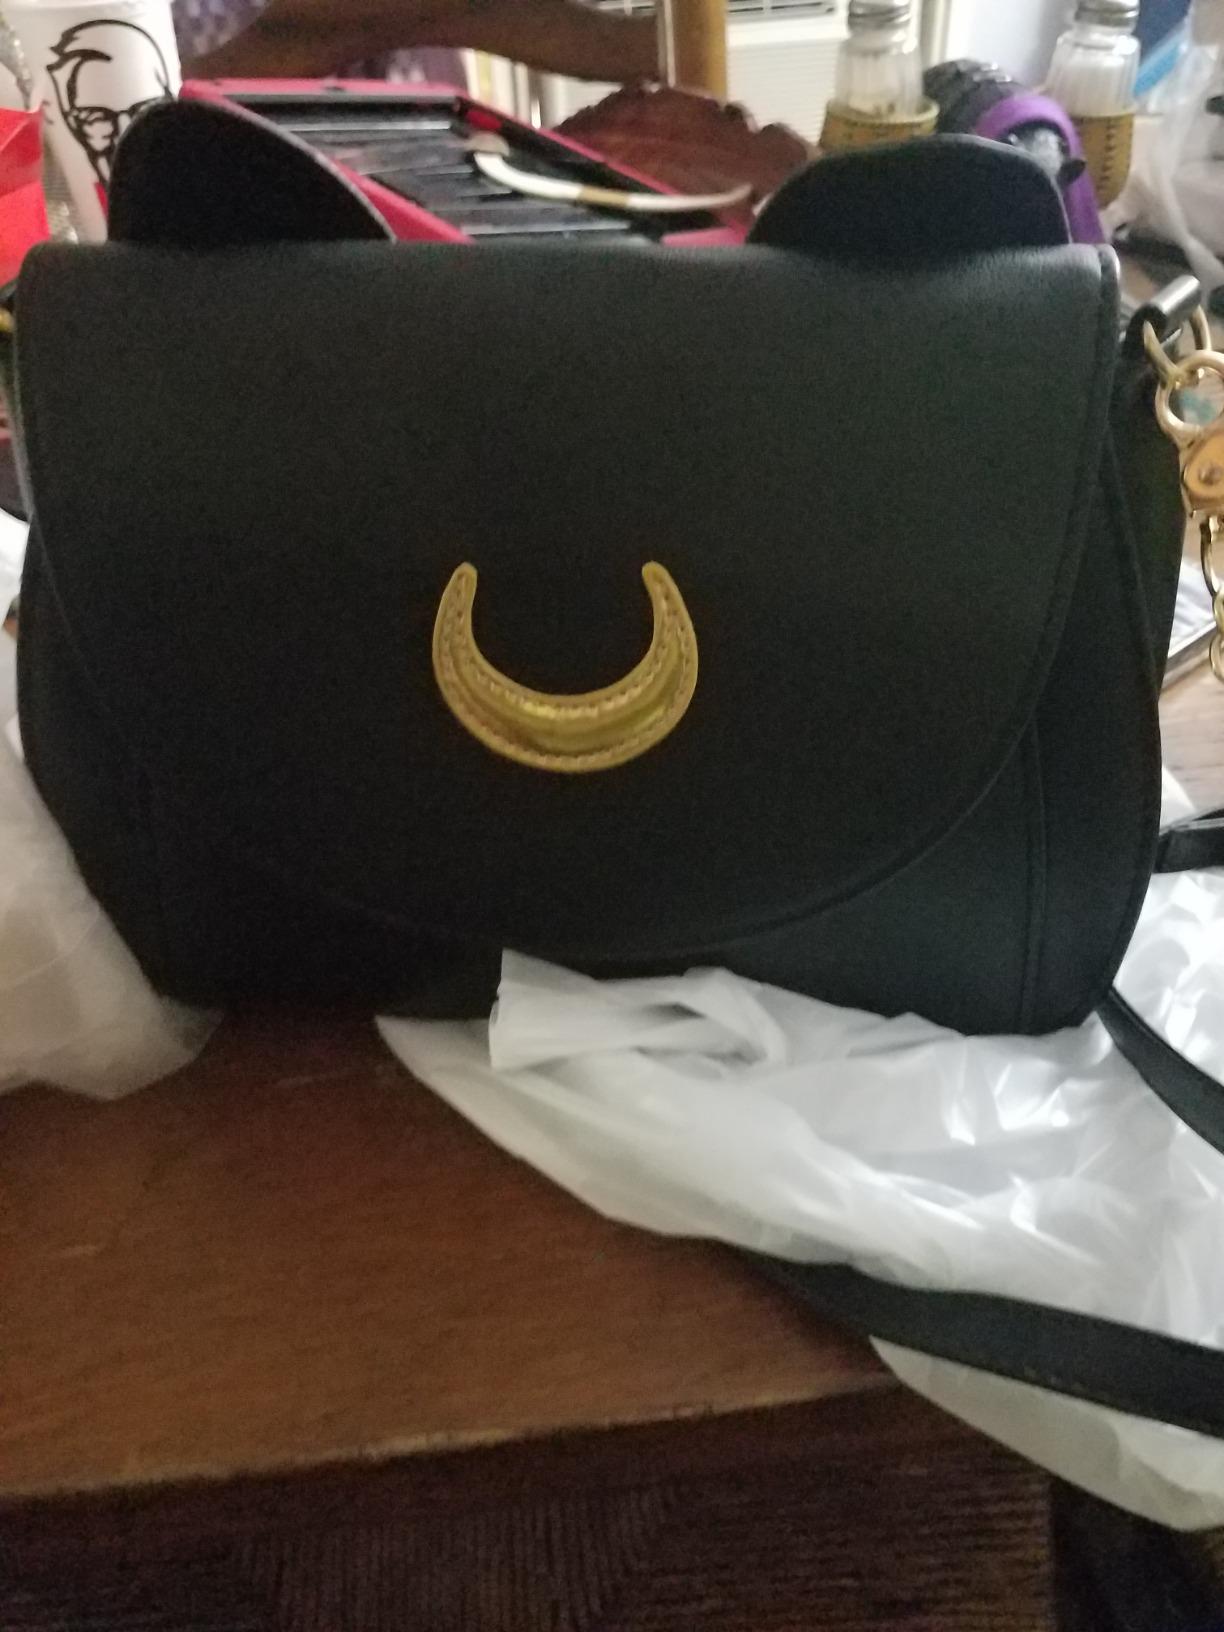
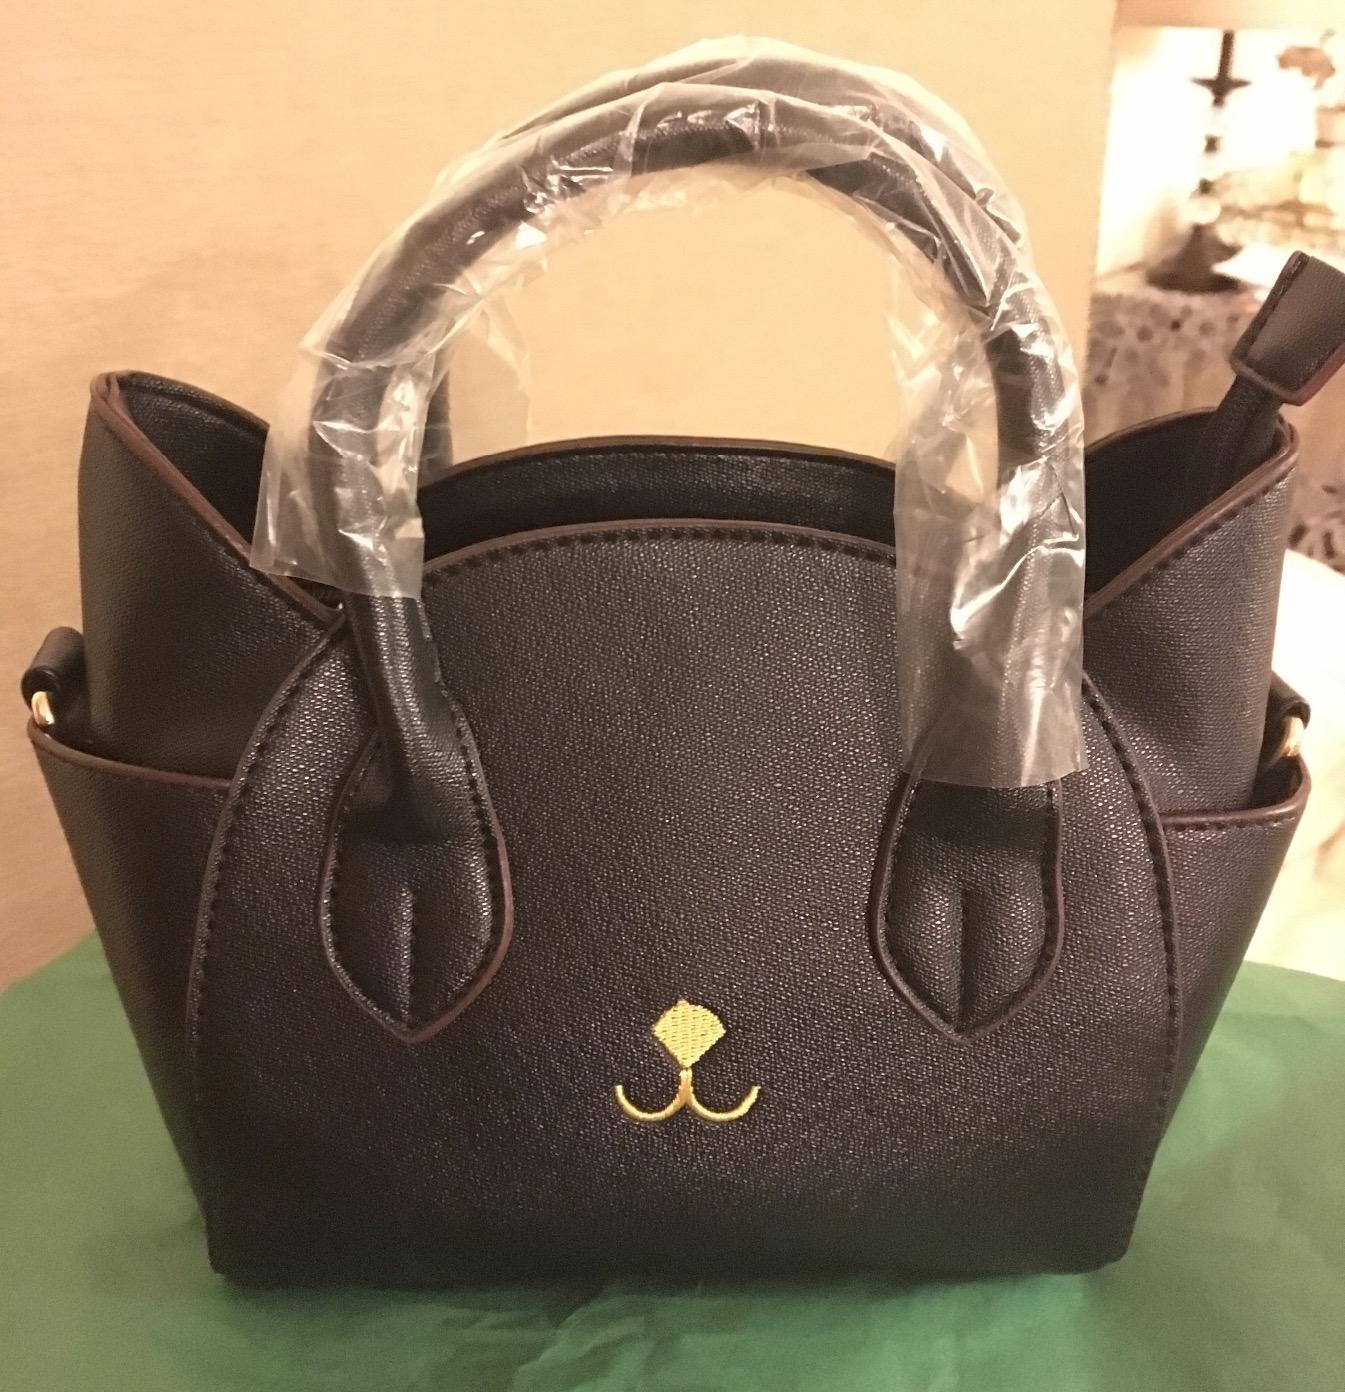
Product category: accessories_handbag
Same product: no